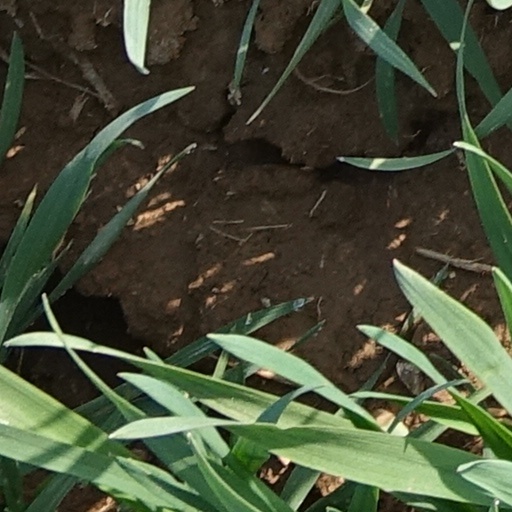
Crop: wheat